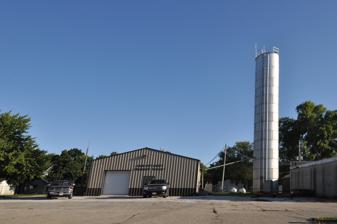
Building: Lake City Water Standpipe
Country: United States of America
Year built: 1893
United States historic place Lake City Water Standpipe U.S. National Register of Historic Places Show map of Iowa Show map of the United States Location 100 block of W. Washington St. Lake City, Iowa Coordinates 42°16′07″N 94°44′04″W / 42.26861°N 94.73444°W / 42.26861; -94.73444 Area less than one acre Built 1893 Built by A.F. Paige Co. MPS Lake City Iowa MPS NRHP reference No. 90001211 Added to NRHP August 27, 1990 The Lake City Water Standpipe is a historic structure located in Lake City, Iowa , United States.  The standpipe was a popular form of water tower from about 1860 to the turn of the 20th-century. The city council first attempted to build it as early as 1890, but the $10,000 bond was rejected.  An $8,000 bond issue passed in June 1893, and a Water Works Department was established.  The city contracted with the A.F. Paige Company of Sioux City to build the tower, which is 90 feet (27 m) tall and a diameter of 12 feet (4 m). It was completed in November 1893.  Water mains were laid the following year and water was delivered to most citizens of Lake City.  It also allowed the city to provide adequate fire protection.  A new water tank was built next to the standpipe in the 1920s.  It has subsequently been replaced by a larger structure on the southeast side of town.  The standpipe was listed on the National Register of Historic Places in 1990. References